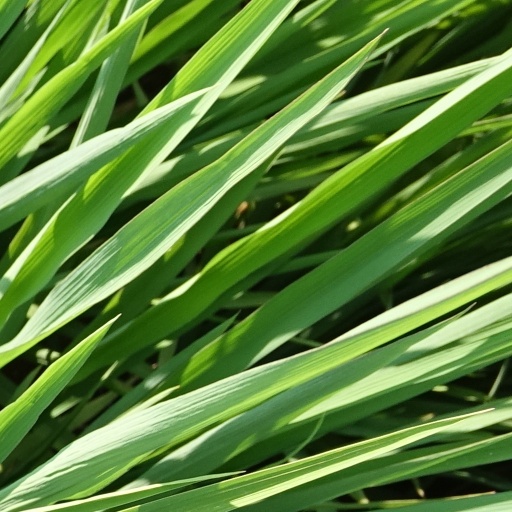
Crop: rice